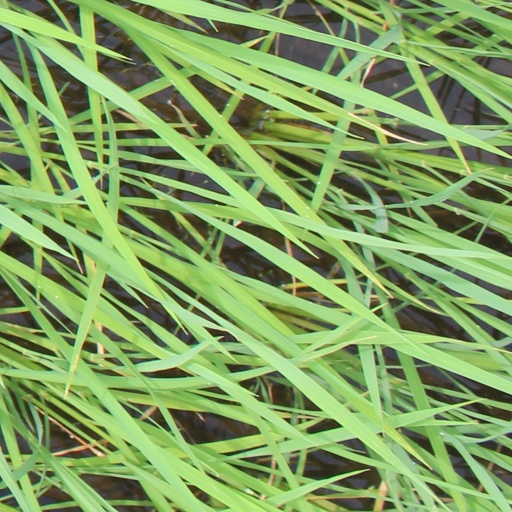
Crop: rice